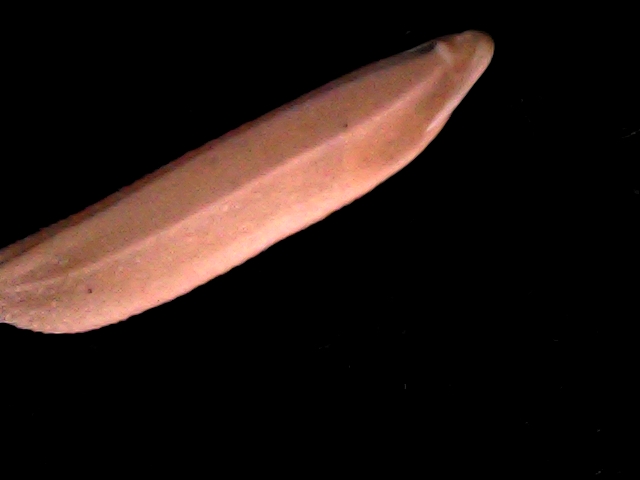
Rice variety: BD70